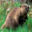
Label: beaver